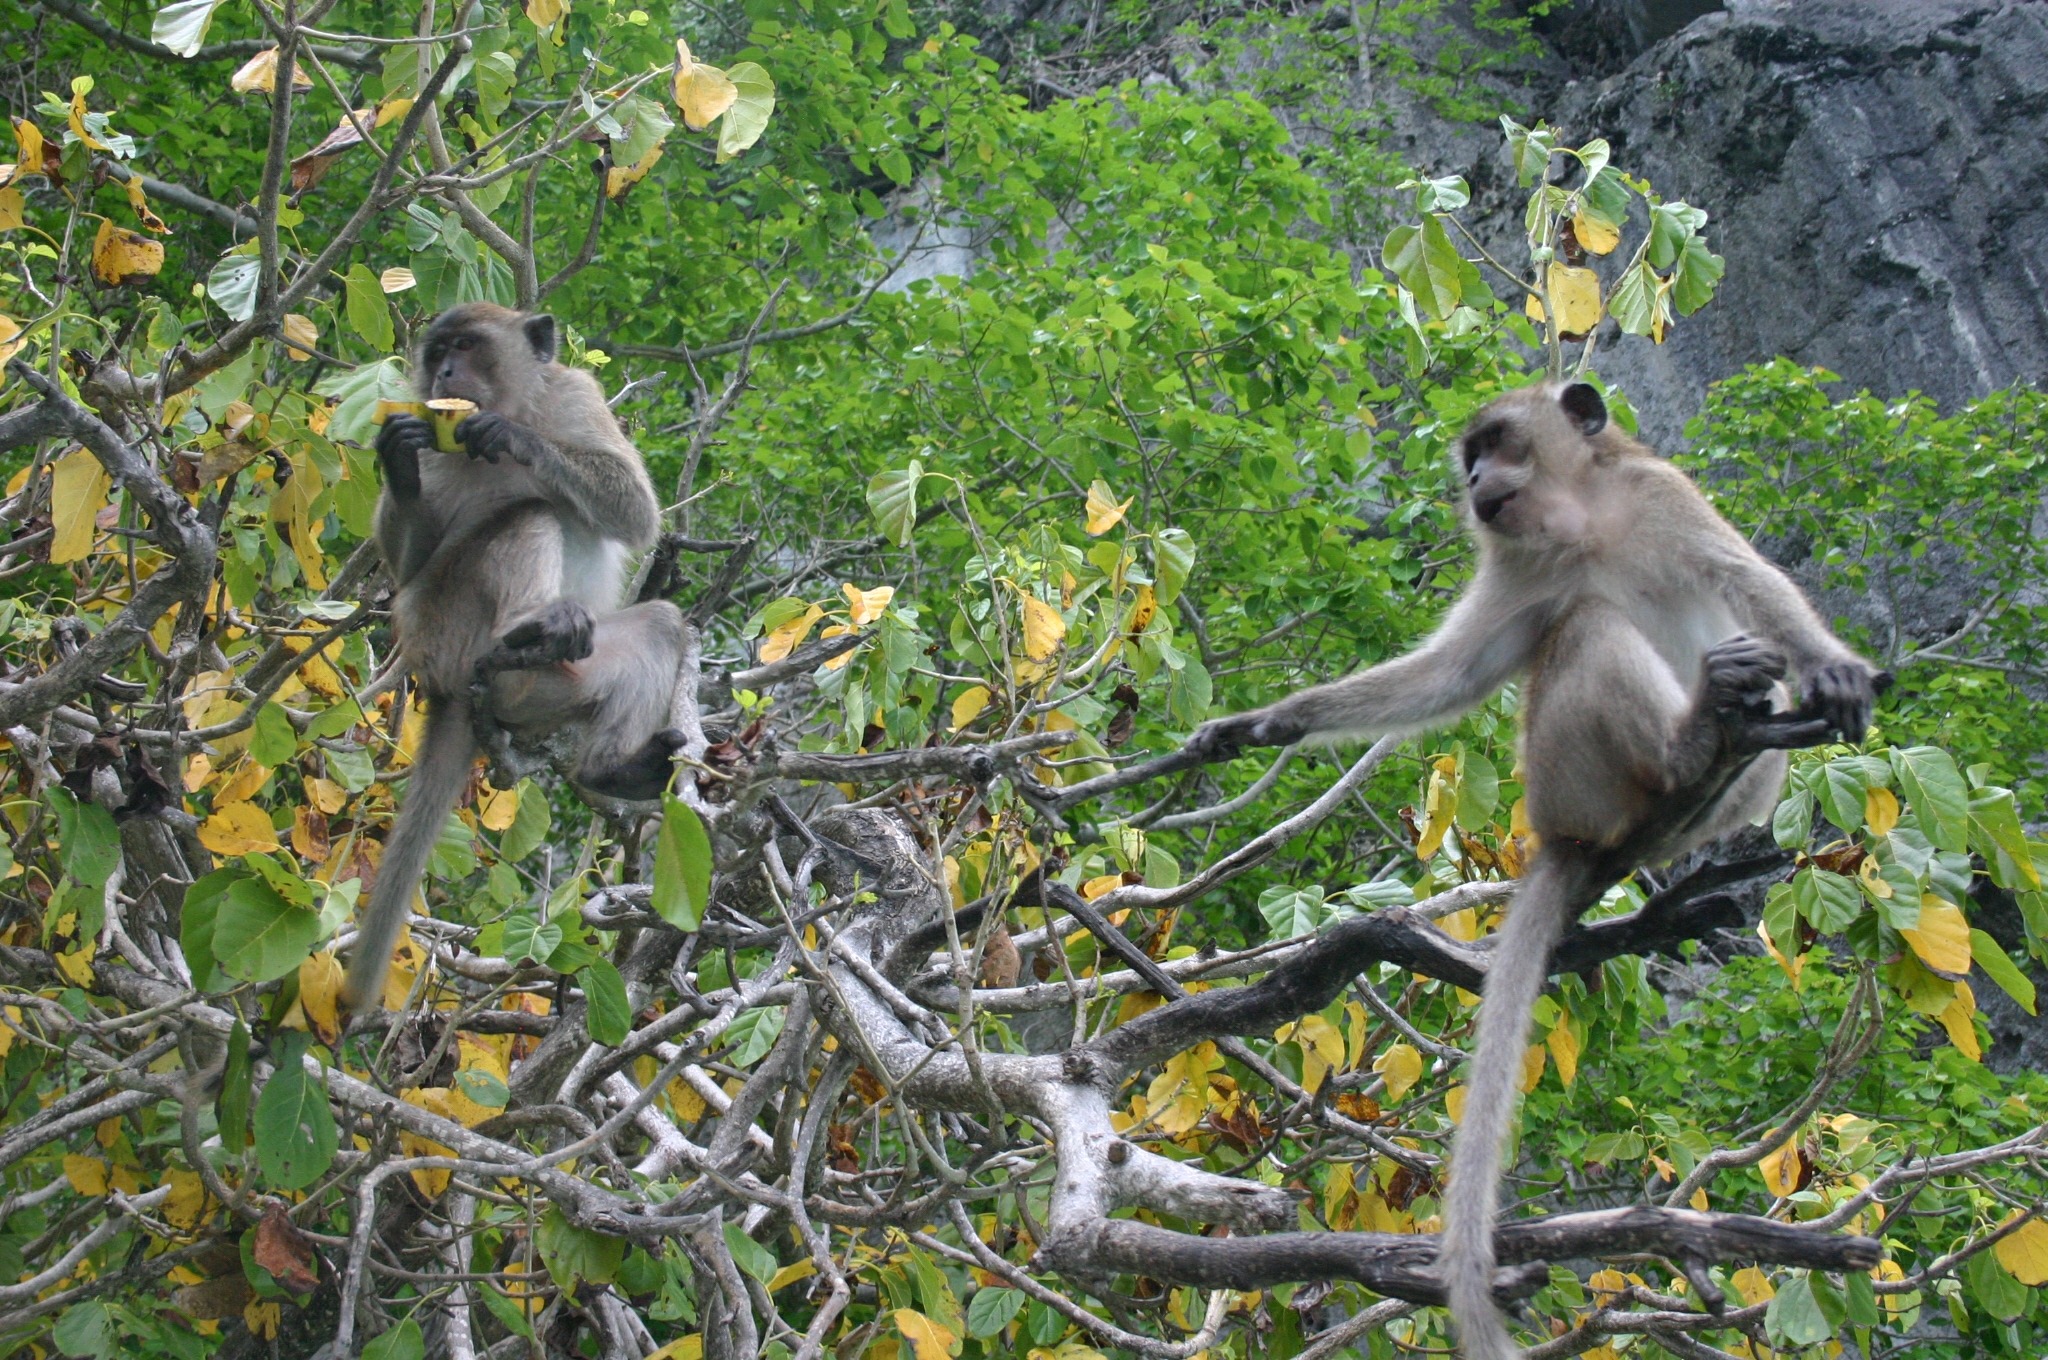
branch, wildlife, jungle, mammal, monkey, fauna, primate, ape, vertebrate, ffchen, old world monkey, nature thailand